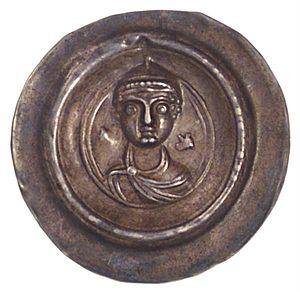
Othon Iᵉʳ le Riche, né en 1125, décédé en 1190, fils de Conrad Iᵉʳ le Pieux et de Luitgarde von Ravenstein, il fut margrave de Misnie de 1156 à 1190. Il est inhumé au Monastère d'Altzelle.